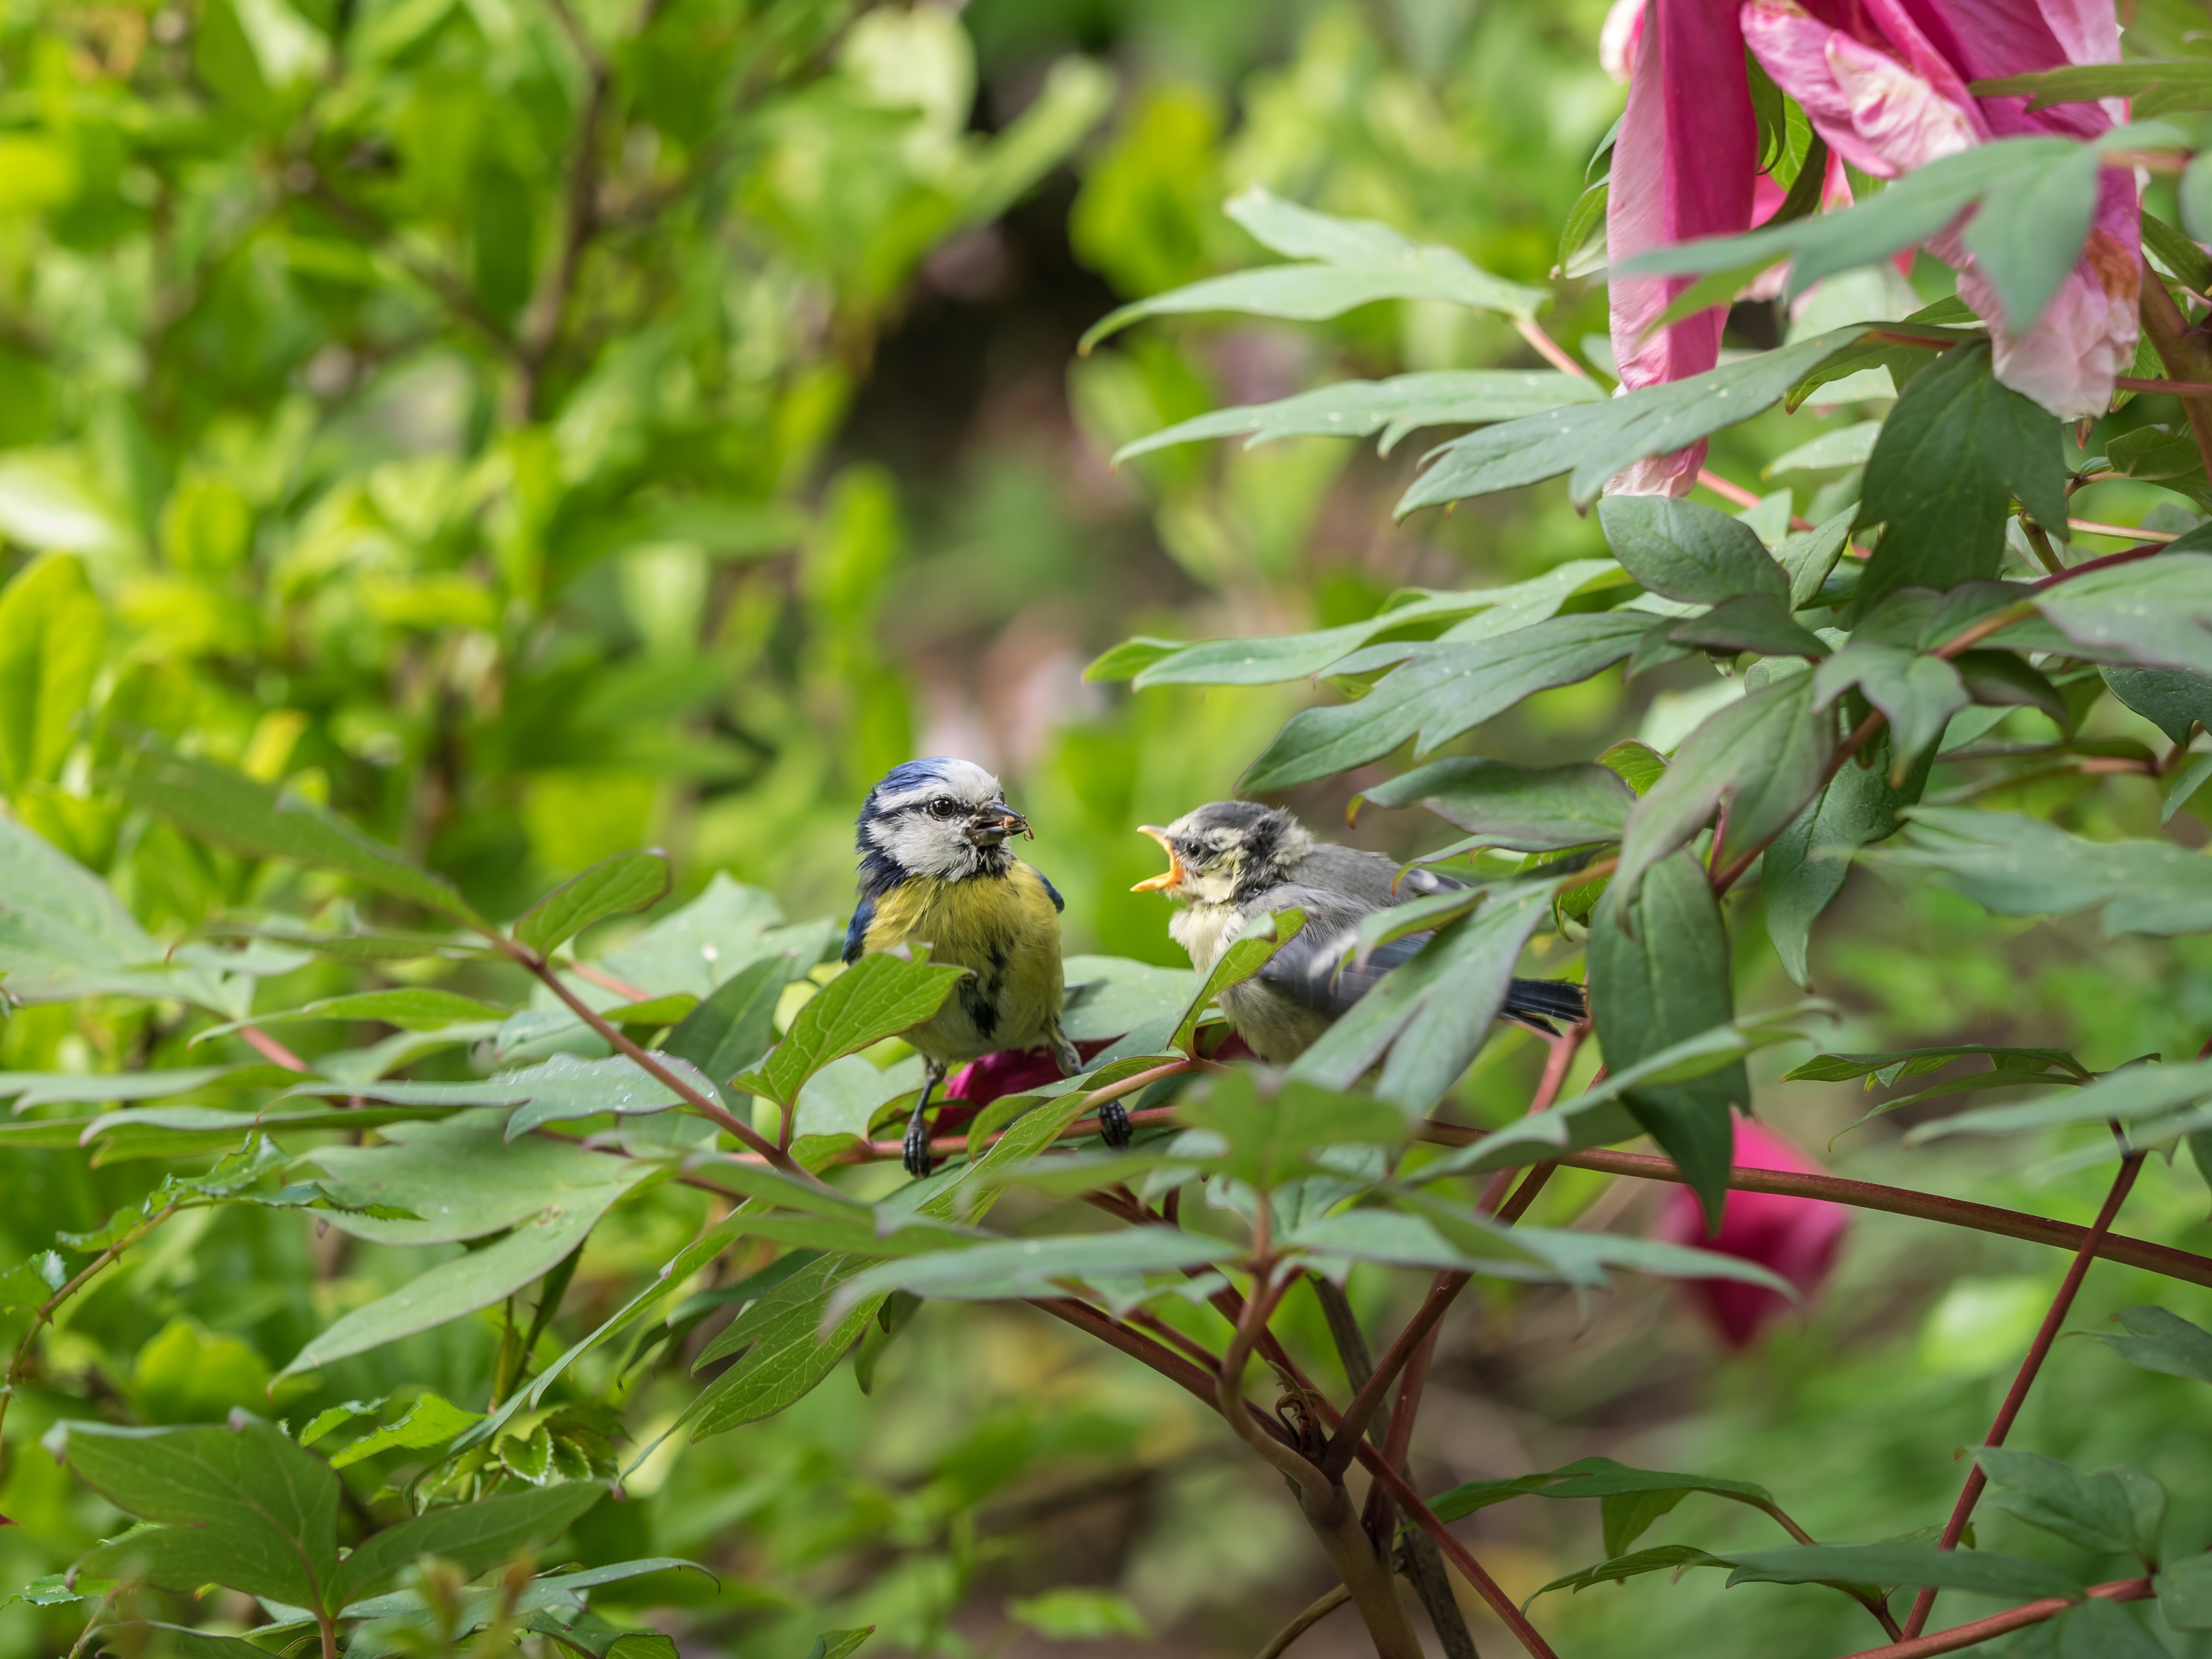
branch, bird, plant, flower, wildlife, young, botany, flora, fauna, songbird, birds, feeding, shrub, blue tit, tit, young animal, flowering plant, small bird, young bird, farley, land plant, perching bird